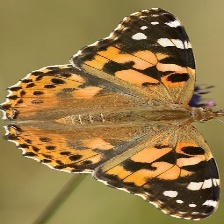
Species: PAINTED LADY
Butterfly family (ImageNet category): admiral